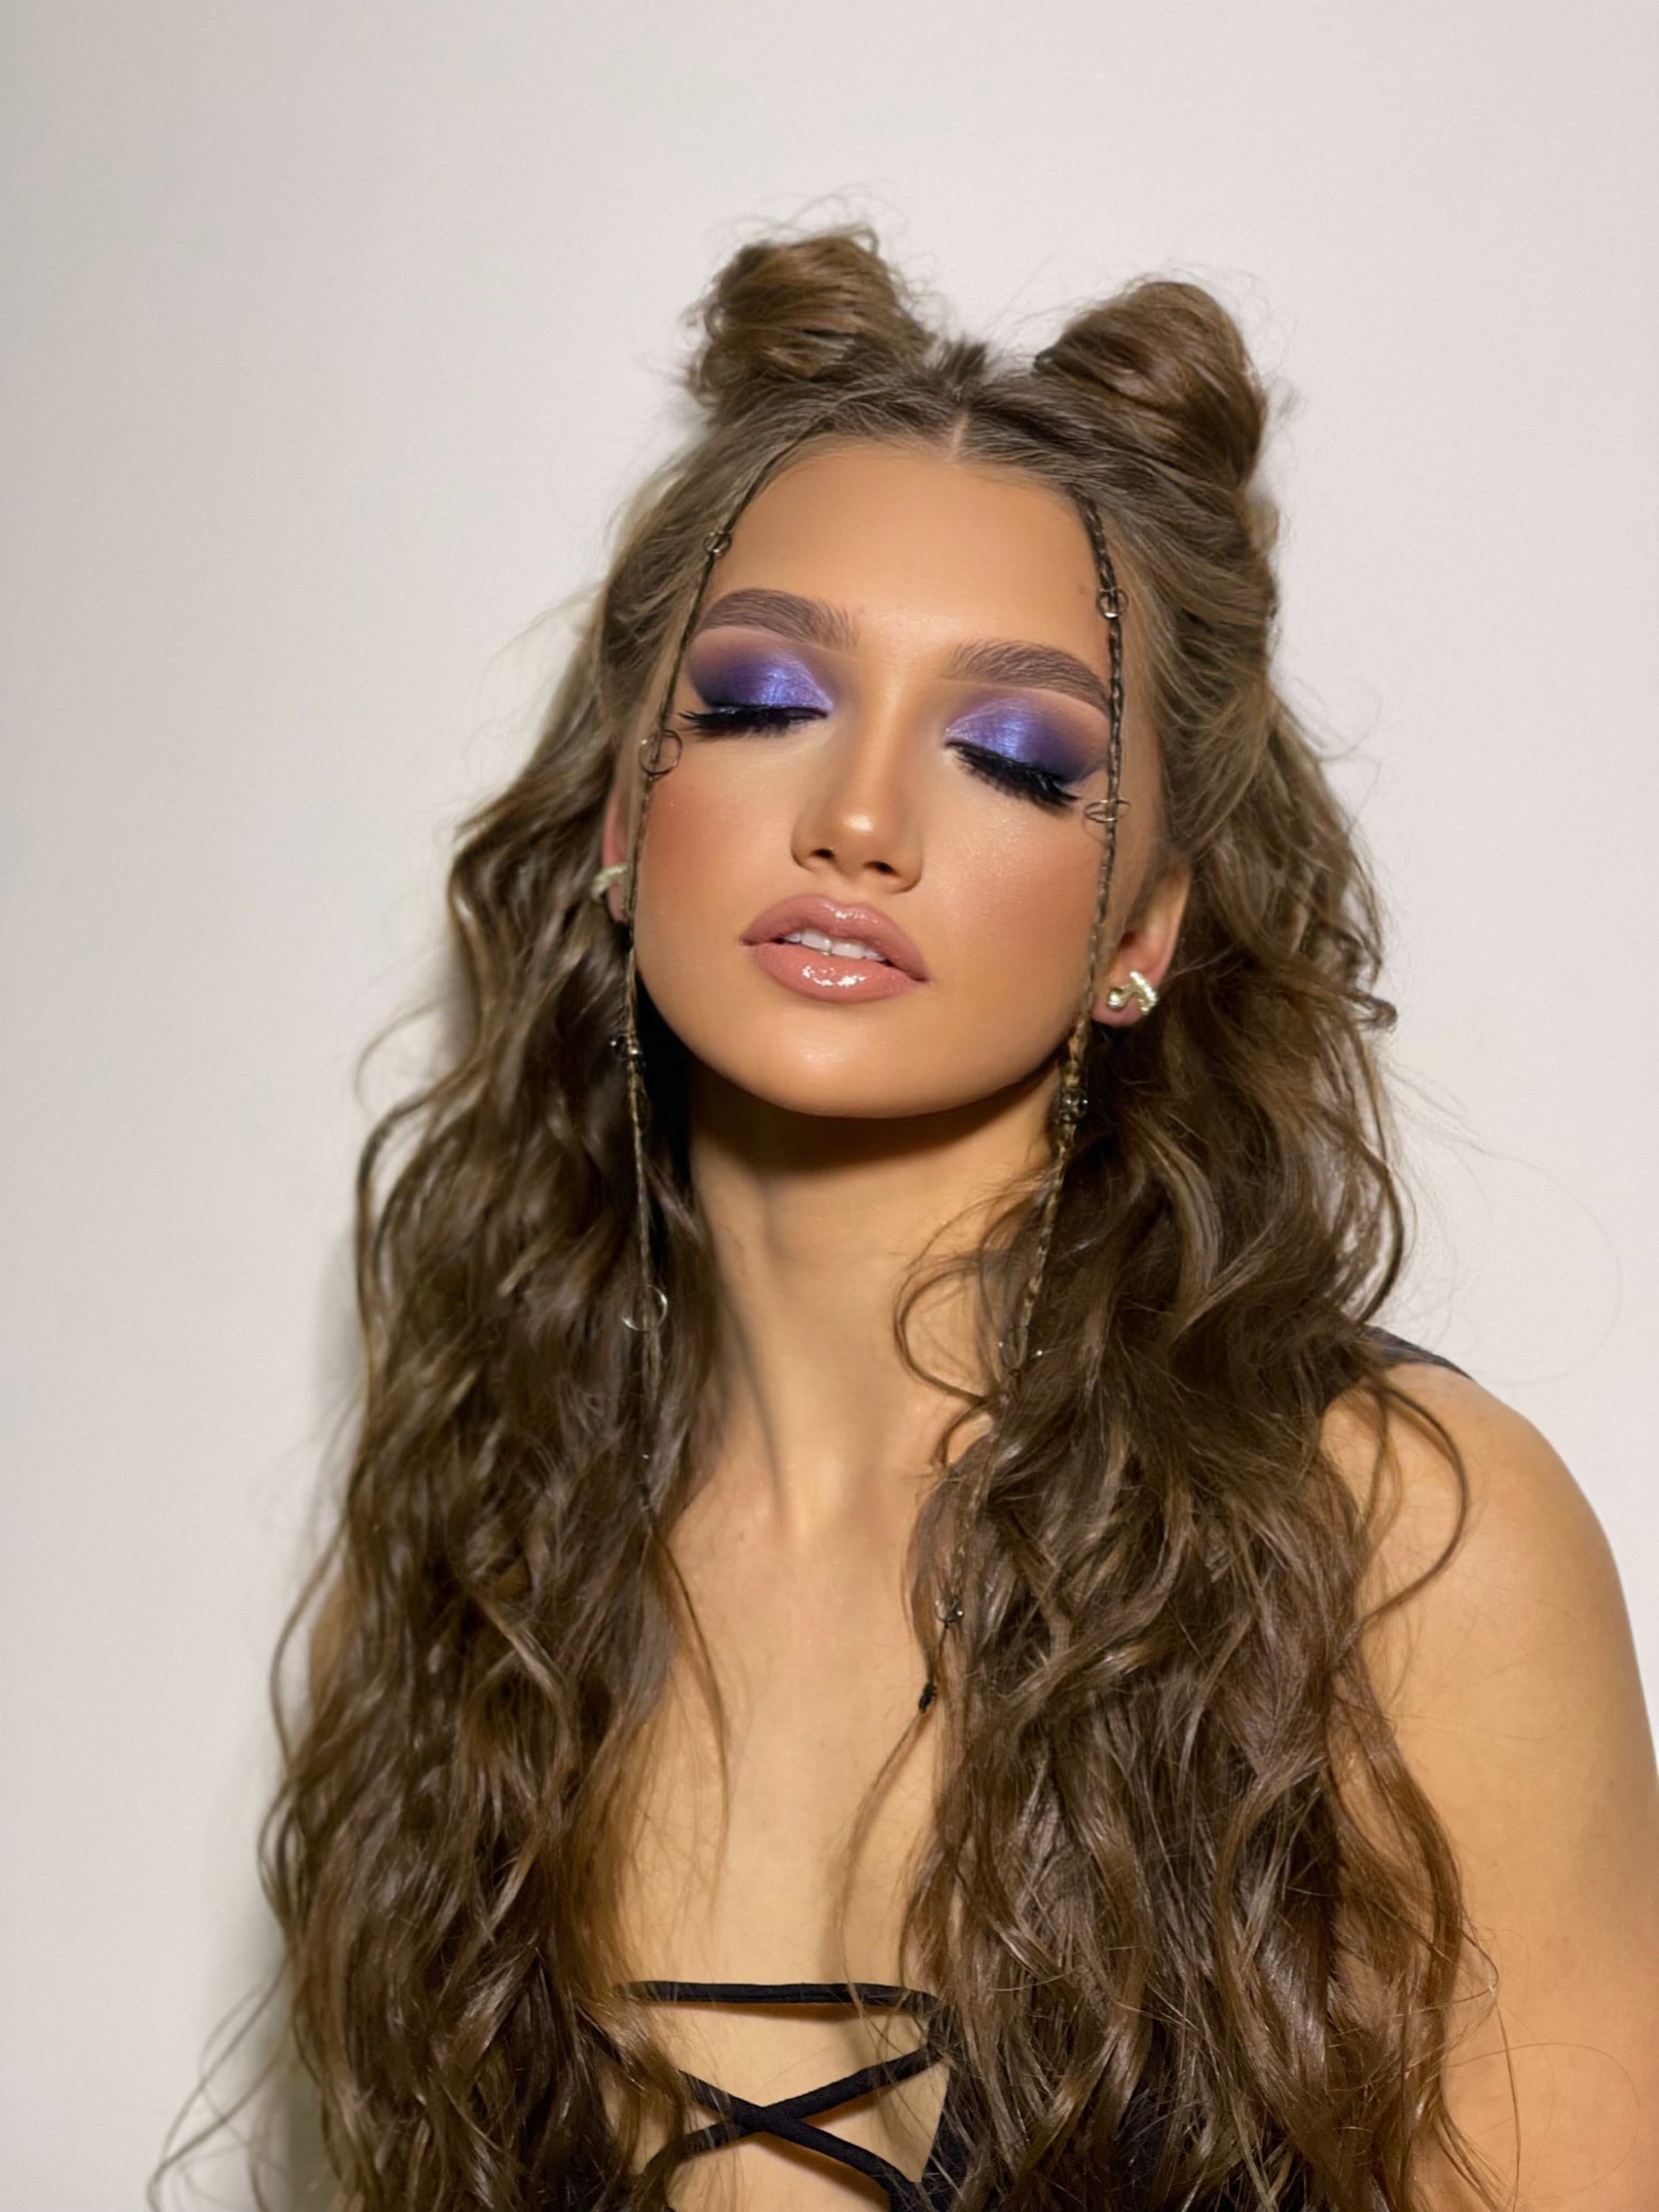
woman, lip, eyebrow, eye, eyelash, lipstick, ringlet, jaw, makeover, earrings, iris, flash photography, wig, liver, eye liner, black hair, eye shadow, layered hair, fashion design, fashion model, Step cutting, Artificial hair integrations, jewellery, long hair, Lace wig, surfer hair, brown hair, blond, throat, feathered hair, fashion accessory, hair care, chest, necklace, hair accessory, hair coloring, silk, costume, eyewear, flooring, portrait photography, headpiece, eyelash extensions, lip gloss, photo shoot, fur